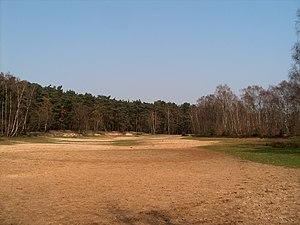
La réserve naturelle domaniale de la Mer de Sable relève du Patrimoine majeur de Wallonie et est située au sud de la forêt indivise de Stambruges dans l'entité de Belœil en Hainaut. Elle comporte de nombreux milieux remarquables : landes sèches à callune, landes tourbeuses à bruyère quaternée, fosses à sphaignes colonisées par les rossolis, forêt jeune de bouleaux têtards.
Cette page regroupe l'ensemble du patrimoine immobilier classé de la ville belge de Belœil.